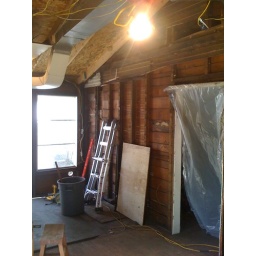
This wall will be torn down and replaced by an overhead beam connecting the living room and kitchen together.